Charles Stallard

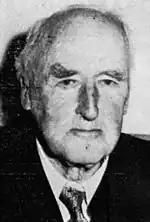
Charles Stallard

Colonel The Honourable Charles Frampton Stallard QC DSO MC (4 June 1871 – 13 June 1971) was a South African lawyer, soldier and politician.